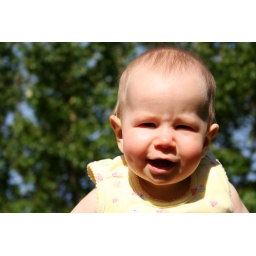
My baby girl flying in her granny's arms